CENTCOM Materiel Recovery Element

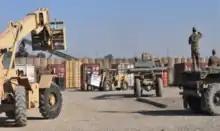
Soldiers of the 18th CSSB working in the materiel distribution yard moving the resources that have been processed in the yard.

Assigned the mission to deconstruct and/or descope U.S. bases in Afghanistan, the 593d SB conducted over ten descoping projects, one complete deconstruction, and two expansions. The brigade assumed responsibility for six of RC-South's high priority projects that included over 350,000 meters of perimeter expansion, headquarters structures for a brigade combat team, and living space for over 6,000 soldiers.